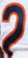
Number: 2